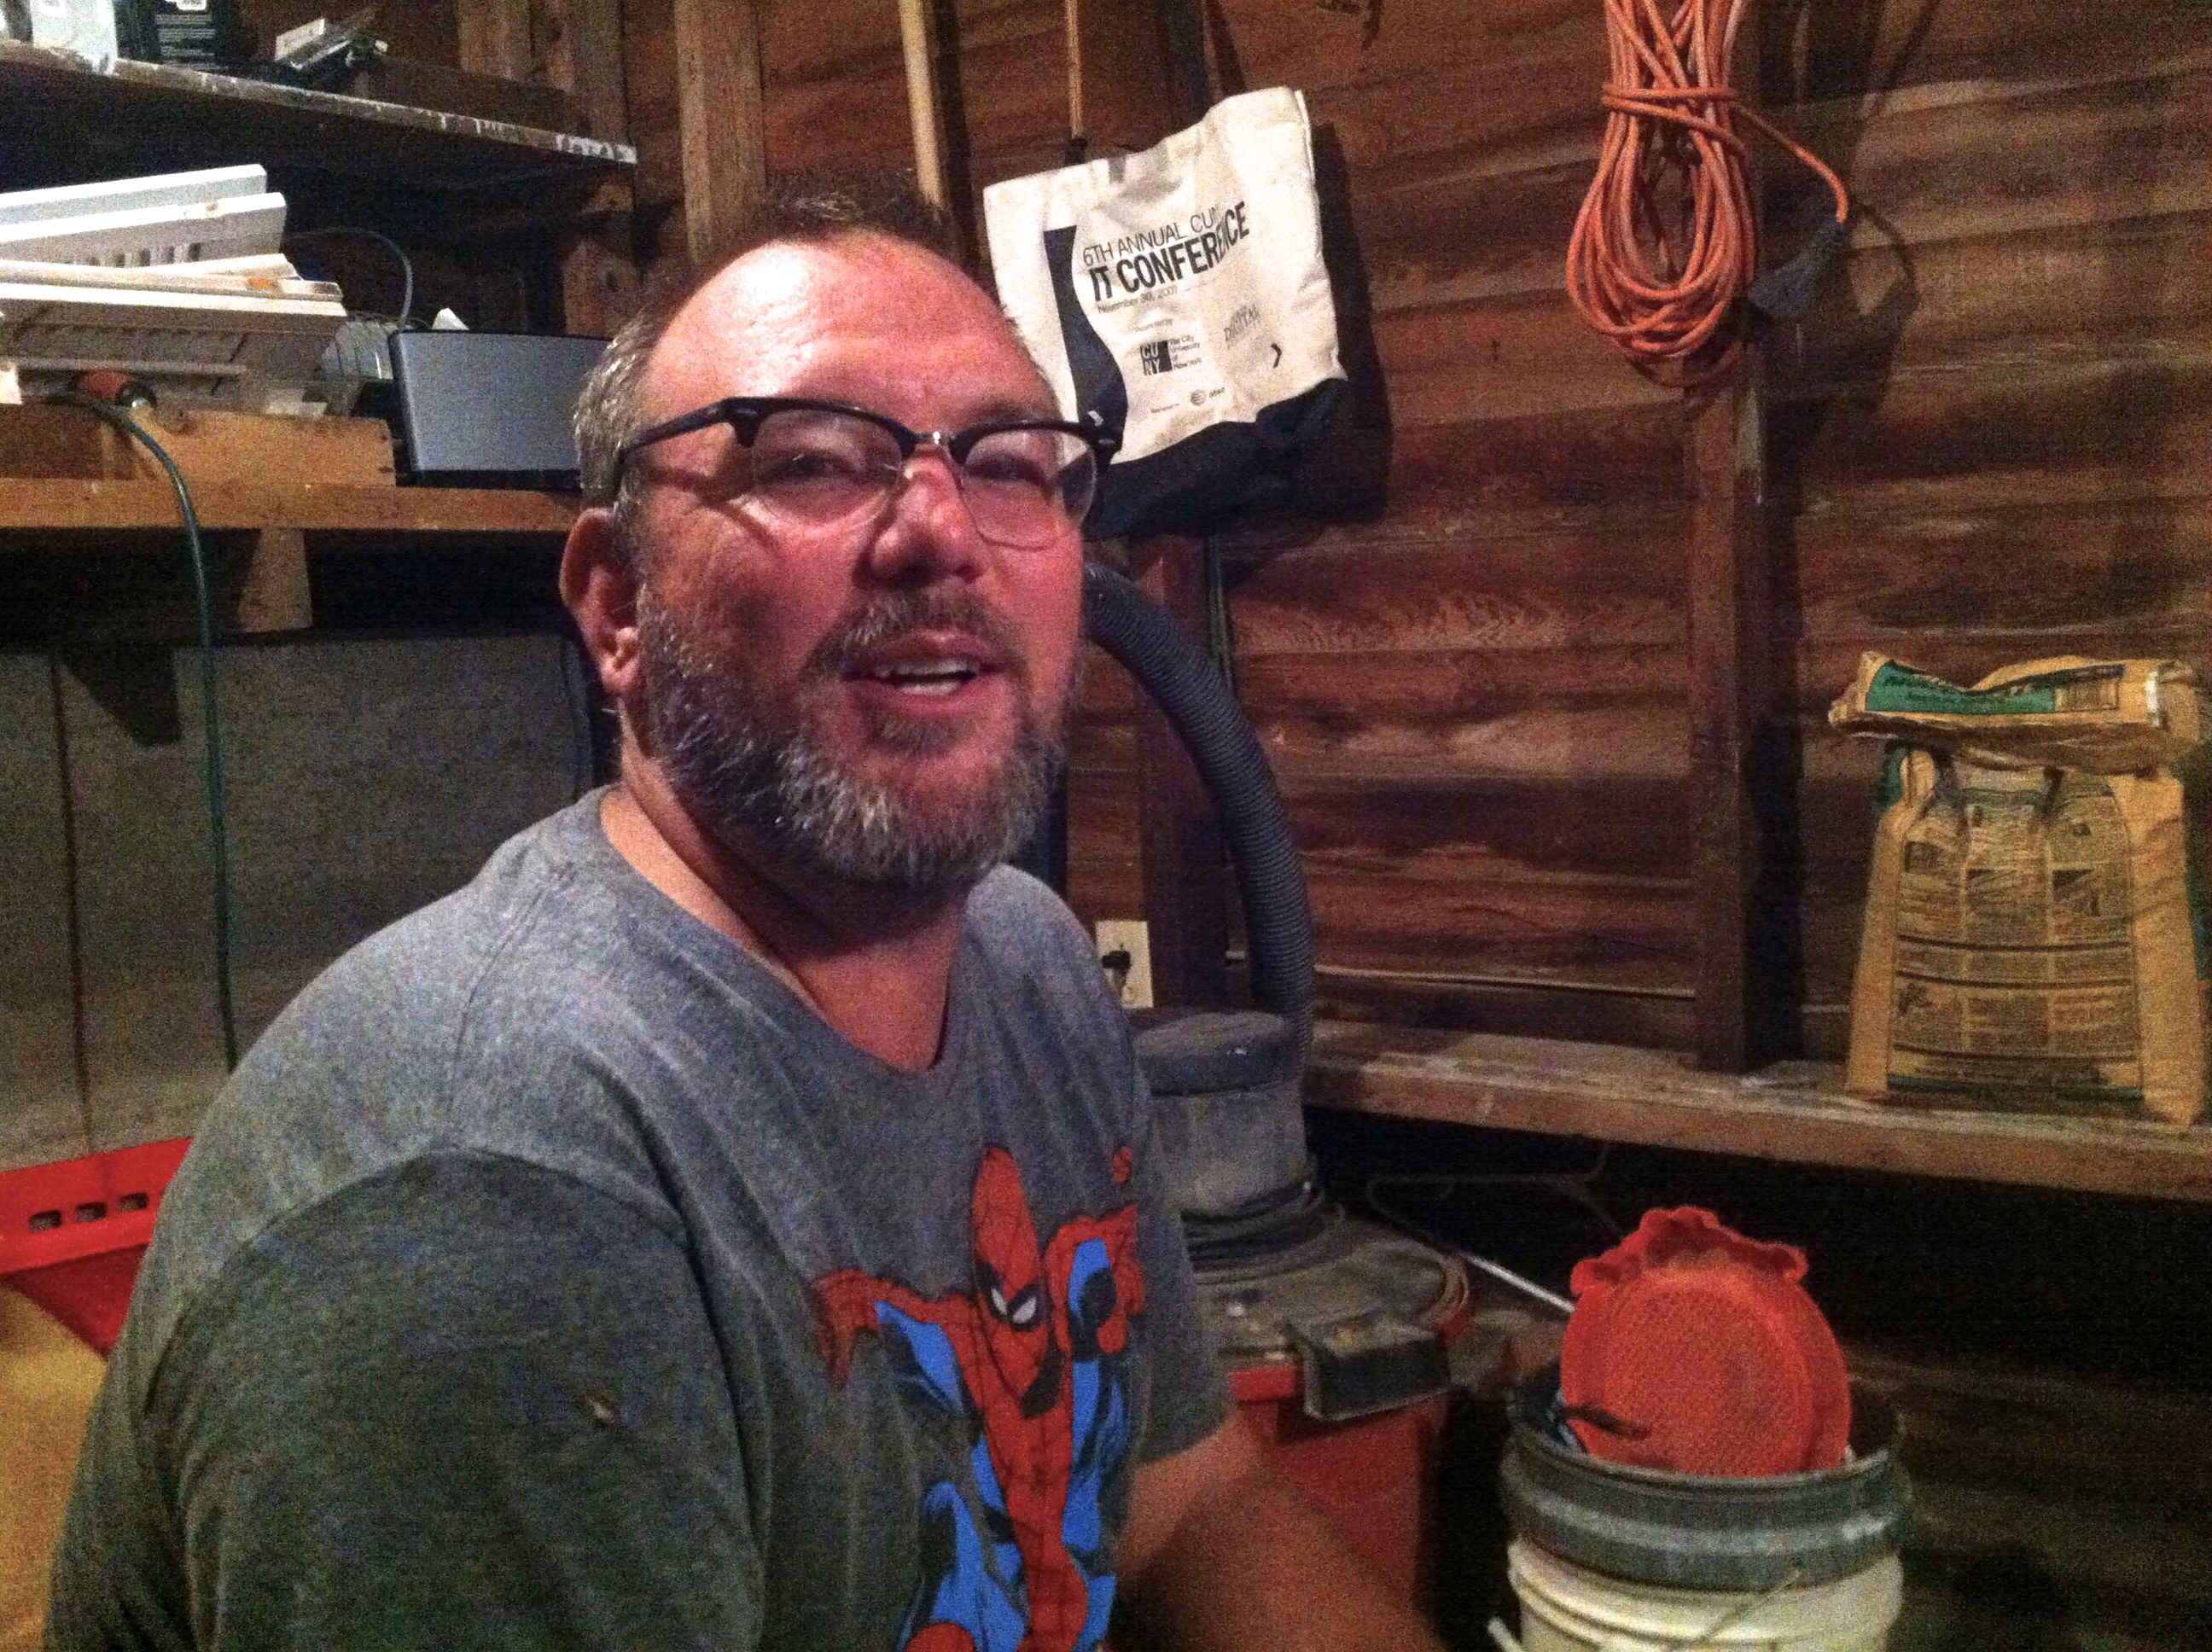
person, odyssey, bavastock, miner